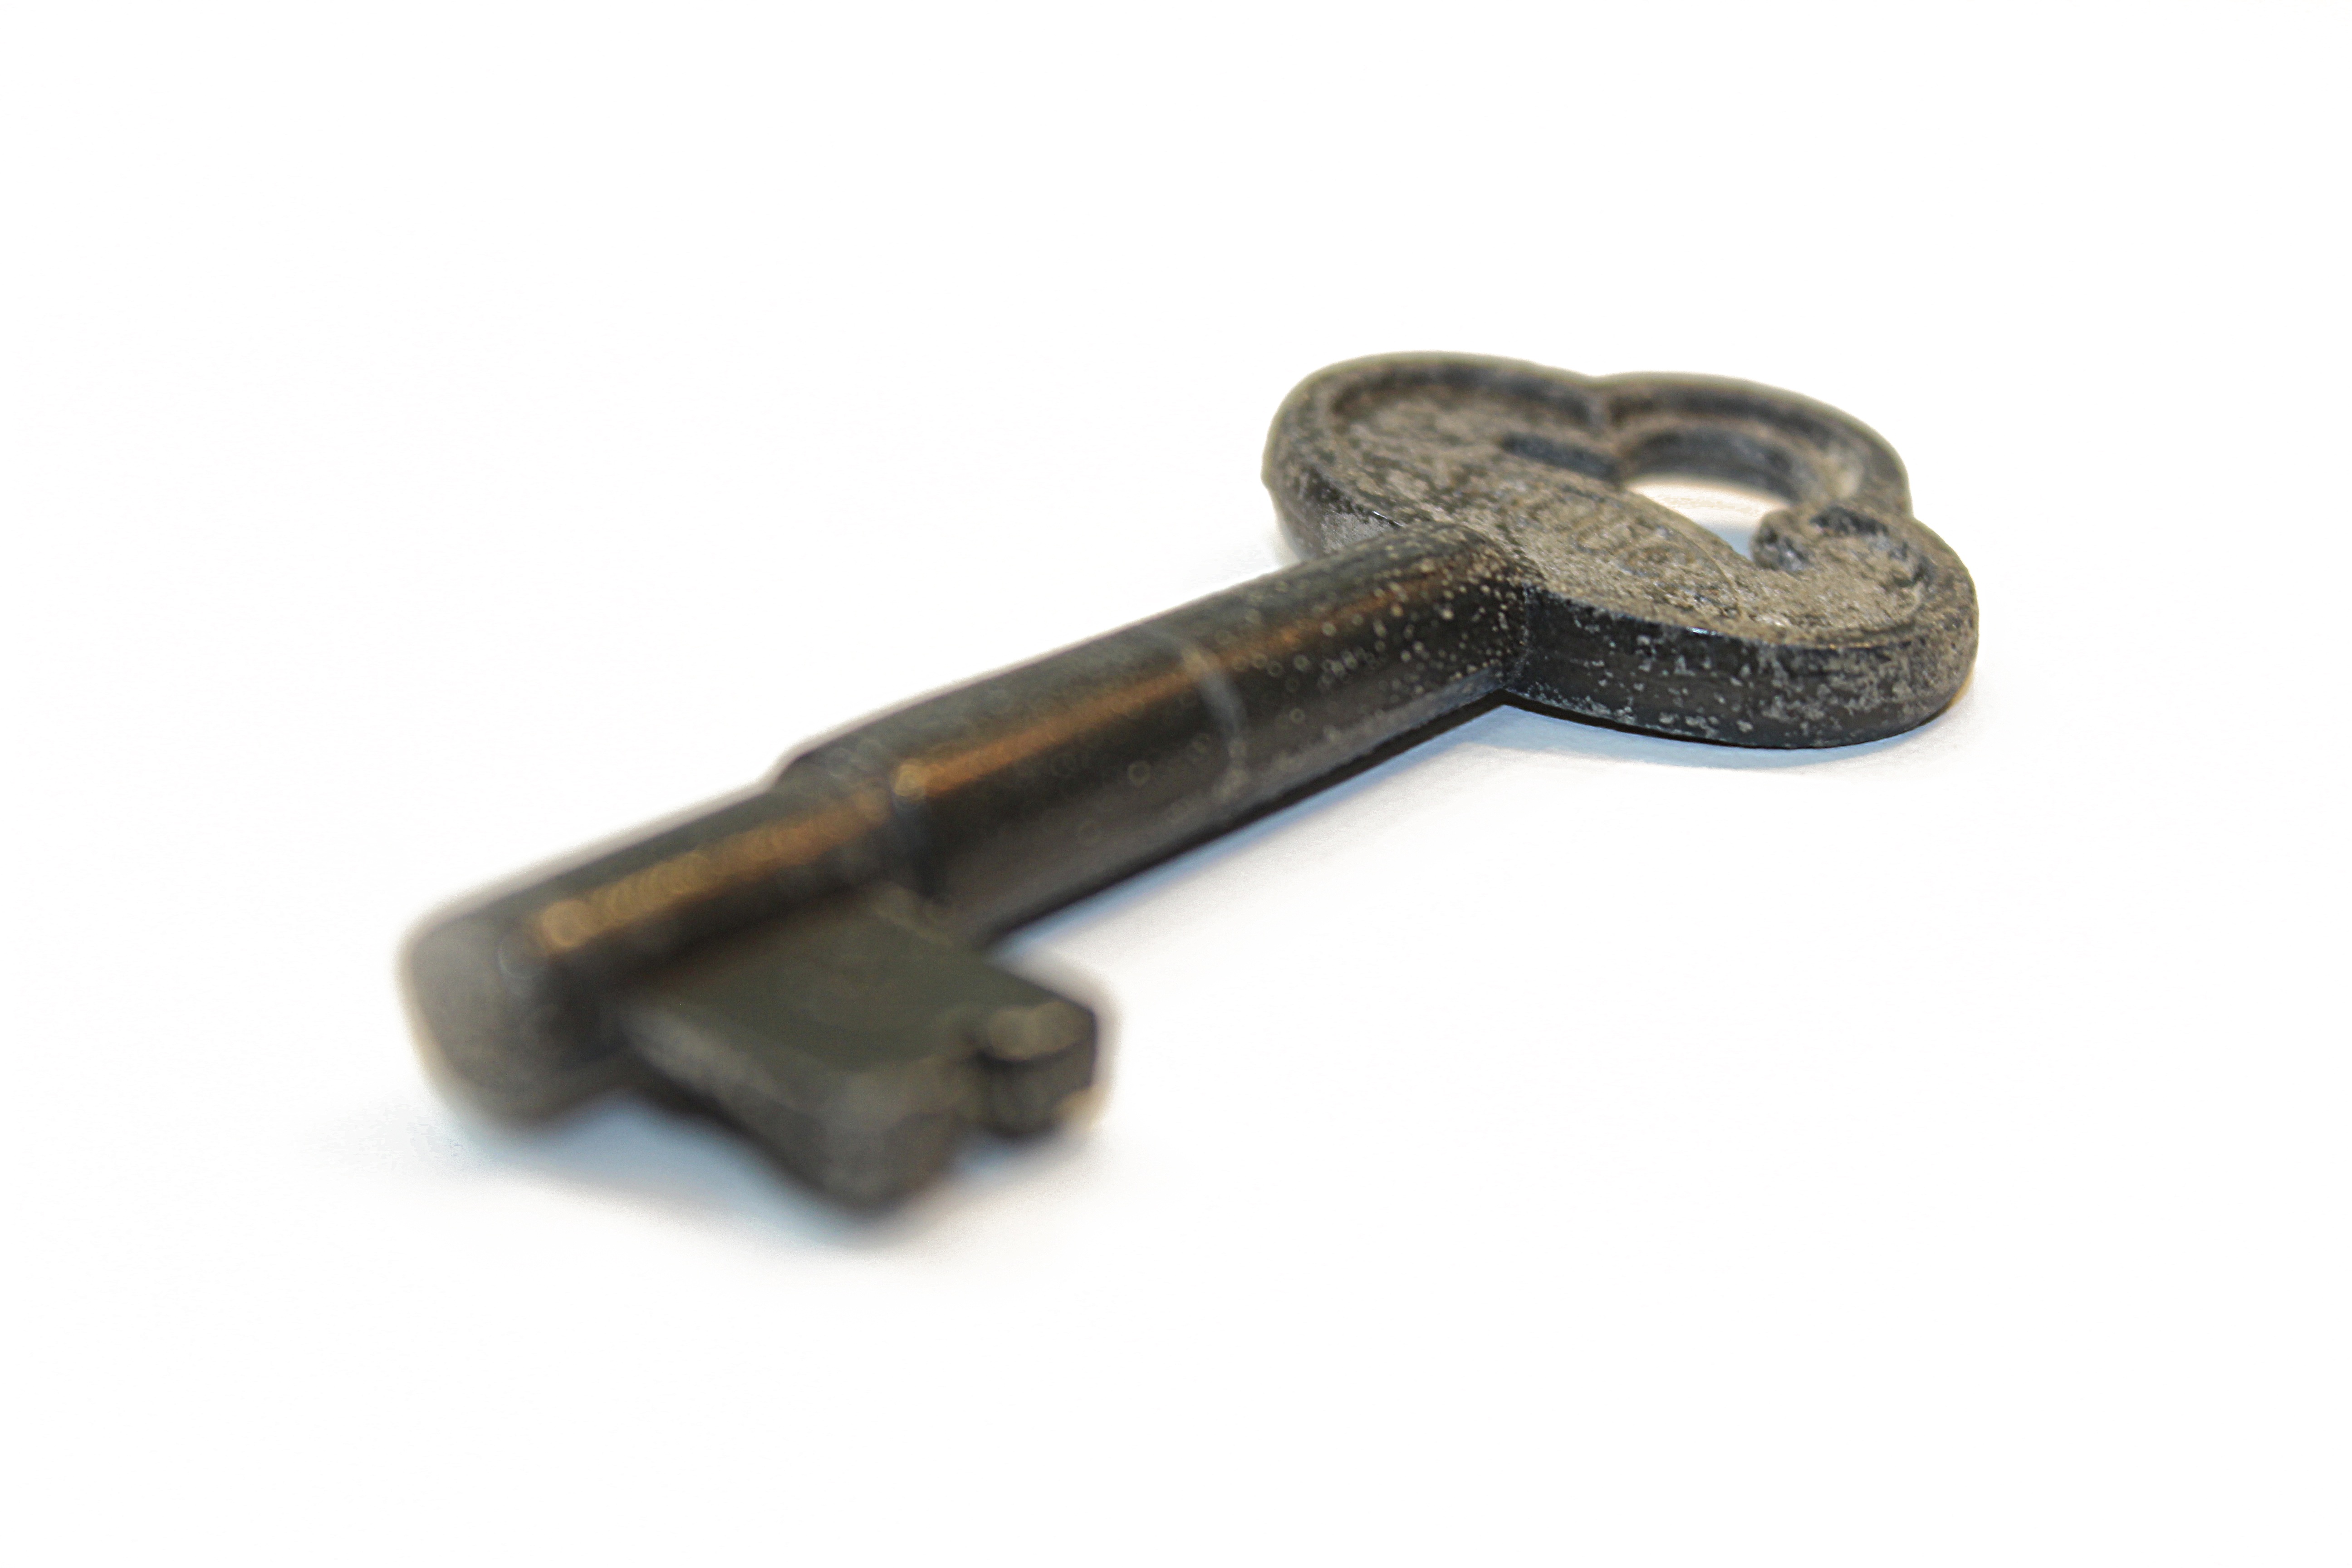
vintage, chain, old, key, former